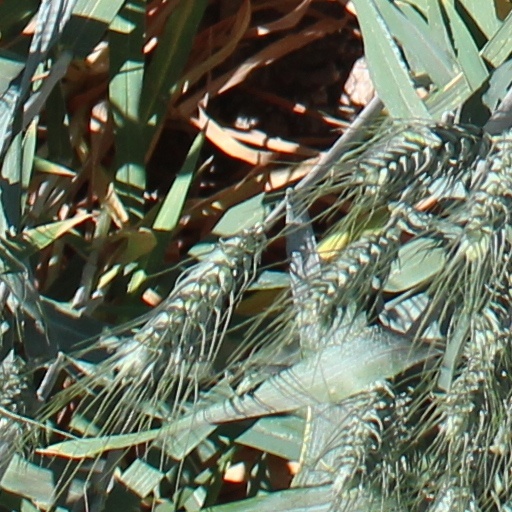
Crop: wheat